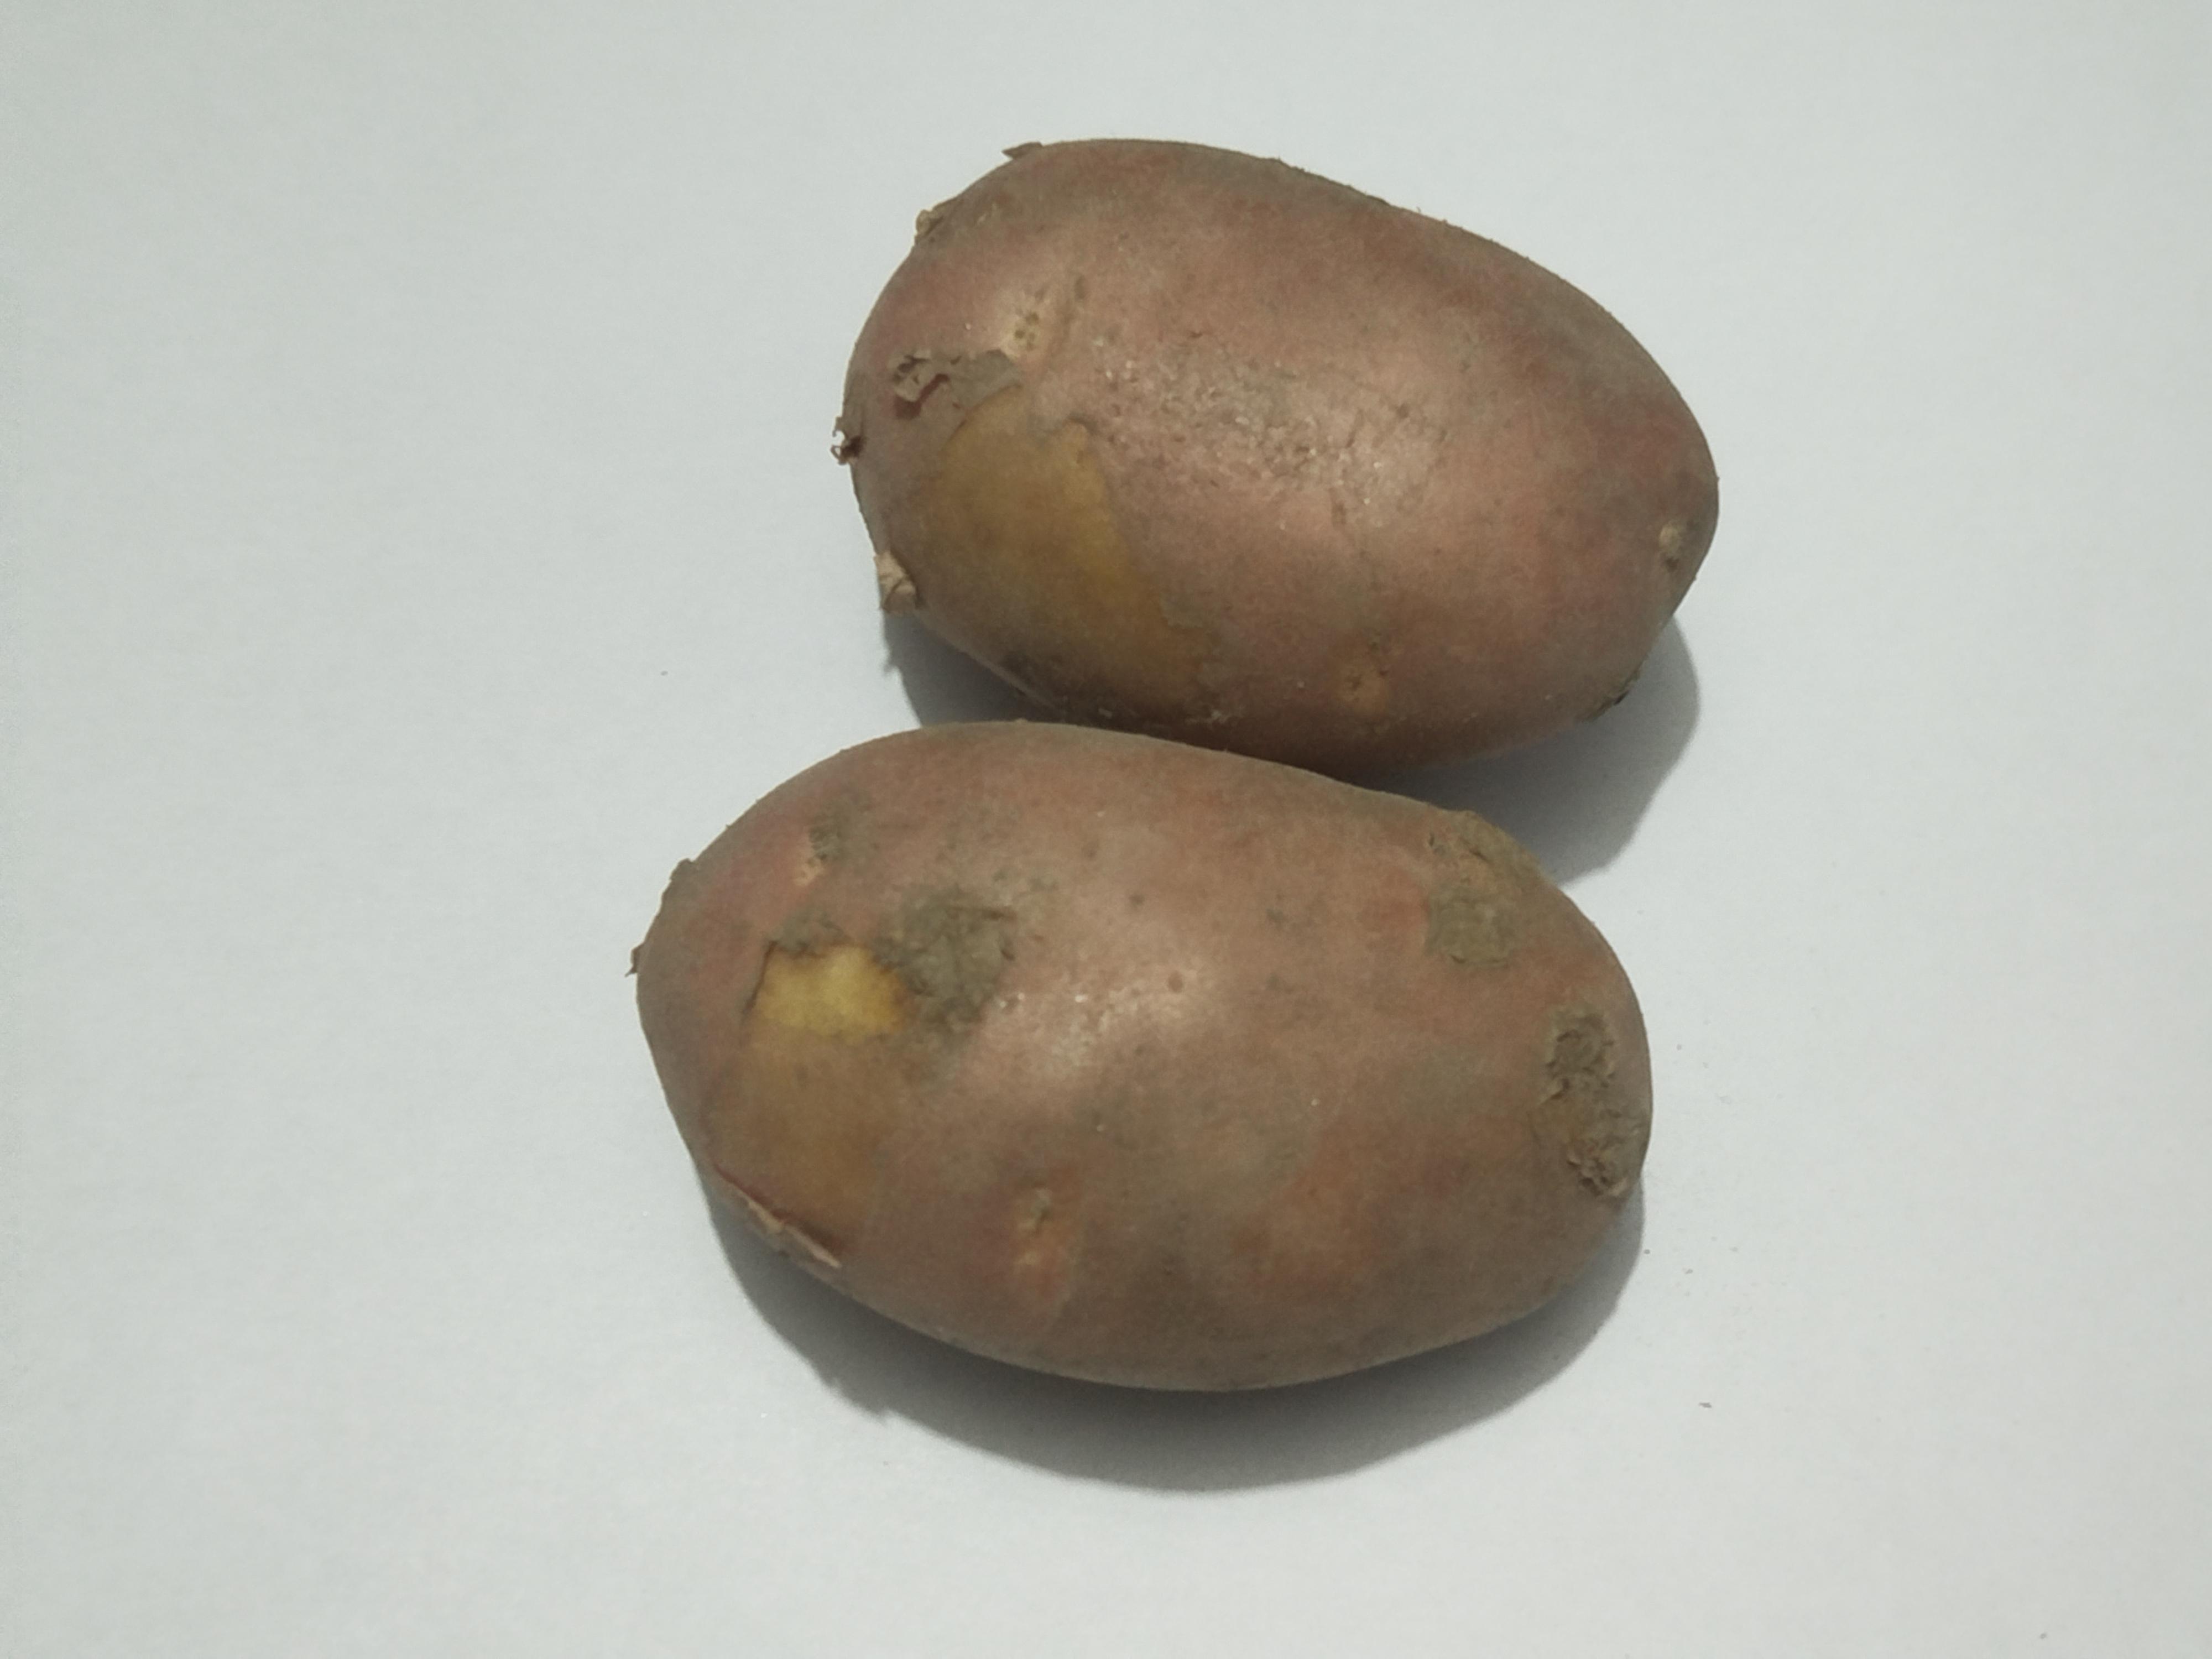
Label: Potato